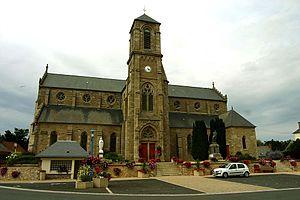
eglise of Pleumeur-Gautier, Bretagne
La liste des églises des Côtes-d'Armor recense de la manière la plus complète possible les églises, cathédrales et basiliques situées dans le département français des Côtes-d'Armor.
Pleumeur-Gautier [plømœʁ gotje] est une commune française située dans le département des Côtes-d'Armor, en région Bretagne.